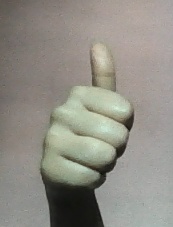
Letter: aleff